2009 Challenge Cup final

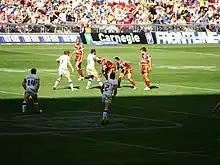
Giants playing the ball following a tackle

Warrington kicked off and after the game's first set of six tackles, Brett Hodgson's clearing kick was charged down by Louis Anderson who re-gathered and was tackled close to Huddersfield's try-line. Moments later, in only the second minute of the game, Richie Mathers from close range barged over between the uprights and the video referee ruled that a Huddersfield hand had not prevented him from grounding the ball on the line. Chris Bridge's straightforward conversion put the Wolves ahead 6–nil. Just on the seven-minute mark, after repeat sets attacking Warrington's line, Huddersfield's Shaun Lunt appeared to have scored a similar try, forcing his way to the line beneath the uprights to put the ball down, although it was controversially denied by the video referee, who ruled a double movement. However, in the 9th minute, the Giants were working the ball out of their own half when David Faiumu offloaded from a tackle to a flying Brett Hodgson who then drew the fullback in and passed to Lunt who outran the defence to score. Hodgson successfully kicked the extras so the scores were level at 6 all. Only about two minutes later Warrington replied with another close-range try, this time from Michael Monaghan running from dummy half and stretching out from the tackle to put the ball down. Bridge made no mistake with the conversion so the Wolves' lead was 12–6. Then in the fifteenth minute Warrington scored again, moving the ball out to the right to Chris Hicks' wing where he crossed, improving the field position for his kicker before putting the ball down. Bridges kicked the goal, pushing the Wolves' lead out to 18–6, with less than a quarter of the match played. Shortly after, Warrington appeared to have scored again when Matt King leapt for a Lee Briers bomb and came down with the ball over the line. However the video referee ruled that he'd taken the ball from a Huddersfield defender's hands in mid-air so it was disallowed. In the 24th minute, Huddersfield got repeat sets in Warrington's half and worked the ball out to the left wing where David Hodgson crossed untouched, but again the video referee disallowed the try, this time the video referee ruled that a member of the Warrington defence had been taken out. Huddersfield continued to dominate possession and field position and eventually, less than four minutes from half-time, after keeping the ball alive they scored out on the right hand side through Brett Hodgson. He missed the difficult conversion attempt so the score was 18–10 in favour of Warrington and would remain at that till the half-time siren.